Collingham College

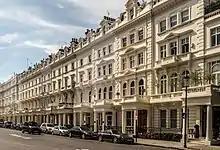
17 Queen's Gate Place, Old College before Young Street.

According to the "Good Schools Guide", "You go to Collingham for two things - the academics and the sense of being independent while, in reality, being nurtured and carefully monitored. The level of support given to students is exceptional, reflected in a growth of confidence and the desire to succeed." Collingham was originally founded from Gibbs' Preparatory School.